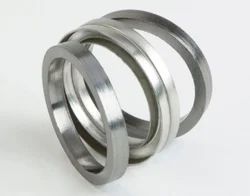
Label: Grooved_Metal_Ring_Gasket